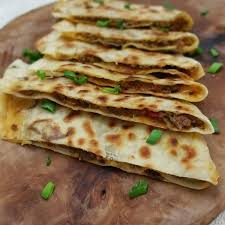
Yemek: gozleme